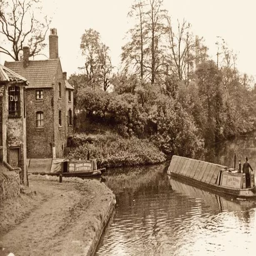
a boat prepare to enter body of water at the bottom lock .